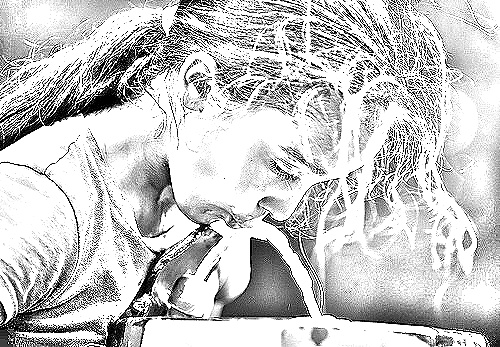
Portrait style: Sketch Portrait